Gonzalo Higuaín

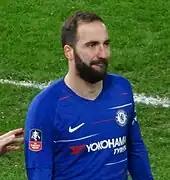
Higuaín on loan at Chelsea in 2019

On 2 August 2018, Higuaín was signed by AC Milan on a season-long loan deal. As per the official statement of Juventus, Milan would pay a loan fee of €18 million to Juventus in the 2018–19 season; also Milan would have the option to outright buy Higuaín the following season for €36 million.